Aughanduff

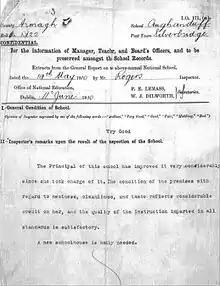
Inspectors Report on Aughanduff School, 1910.

Second, the area was directly involved in the Tithe War of the early 1830s and saw at least one major outbreak of violence. Influenced by the emergence of a potent national campaign against paying taxes to support the established church (to which many of the residents owed no allegiance) and the presence of ribbonism in the area, in August 1832, a number of farmers in the area openly refused to pay the tithe. When police from Forkhill arrived to collect the tax, a number of the men gathered and their leader, a thirty-five-year-old farmer, Mr. Peter Pyar openly challenged the police to attempt to enforce the decree against him. Outnumbered, the police withdrew and on 23 September 1832, police from Newry, Forkhill and Newtownhamilton are reported to have descended to the area to arrest Mr. Pyar, who is stated to have lived near the (then newly erected) schoolhouse, and to have had "felenously fired upon a party of police in the same neighbourhood, while on duty, relative to tithe seizure" on the fourth of the month. When they arrived at his residence, police were unable to find Mr. Pyar, and on visiting several other dwellings in the area, noticed that the menfolk were all strangely absent. The "Newry Telegraph" then reports the events which followed: